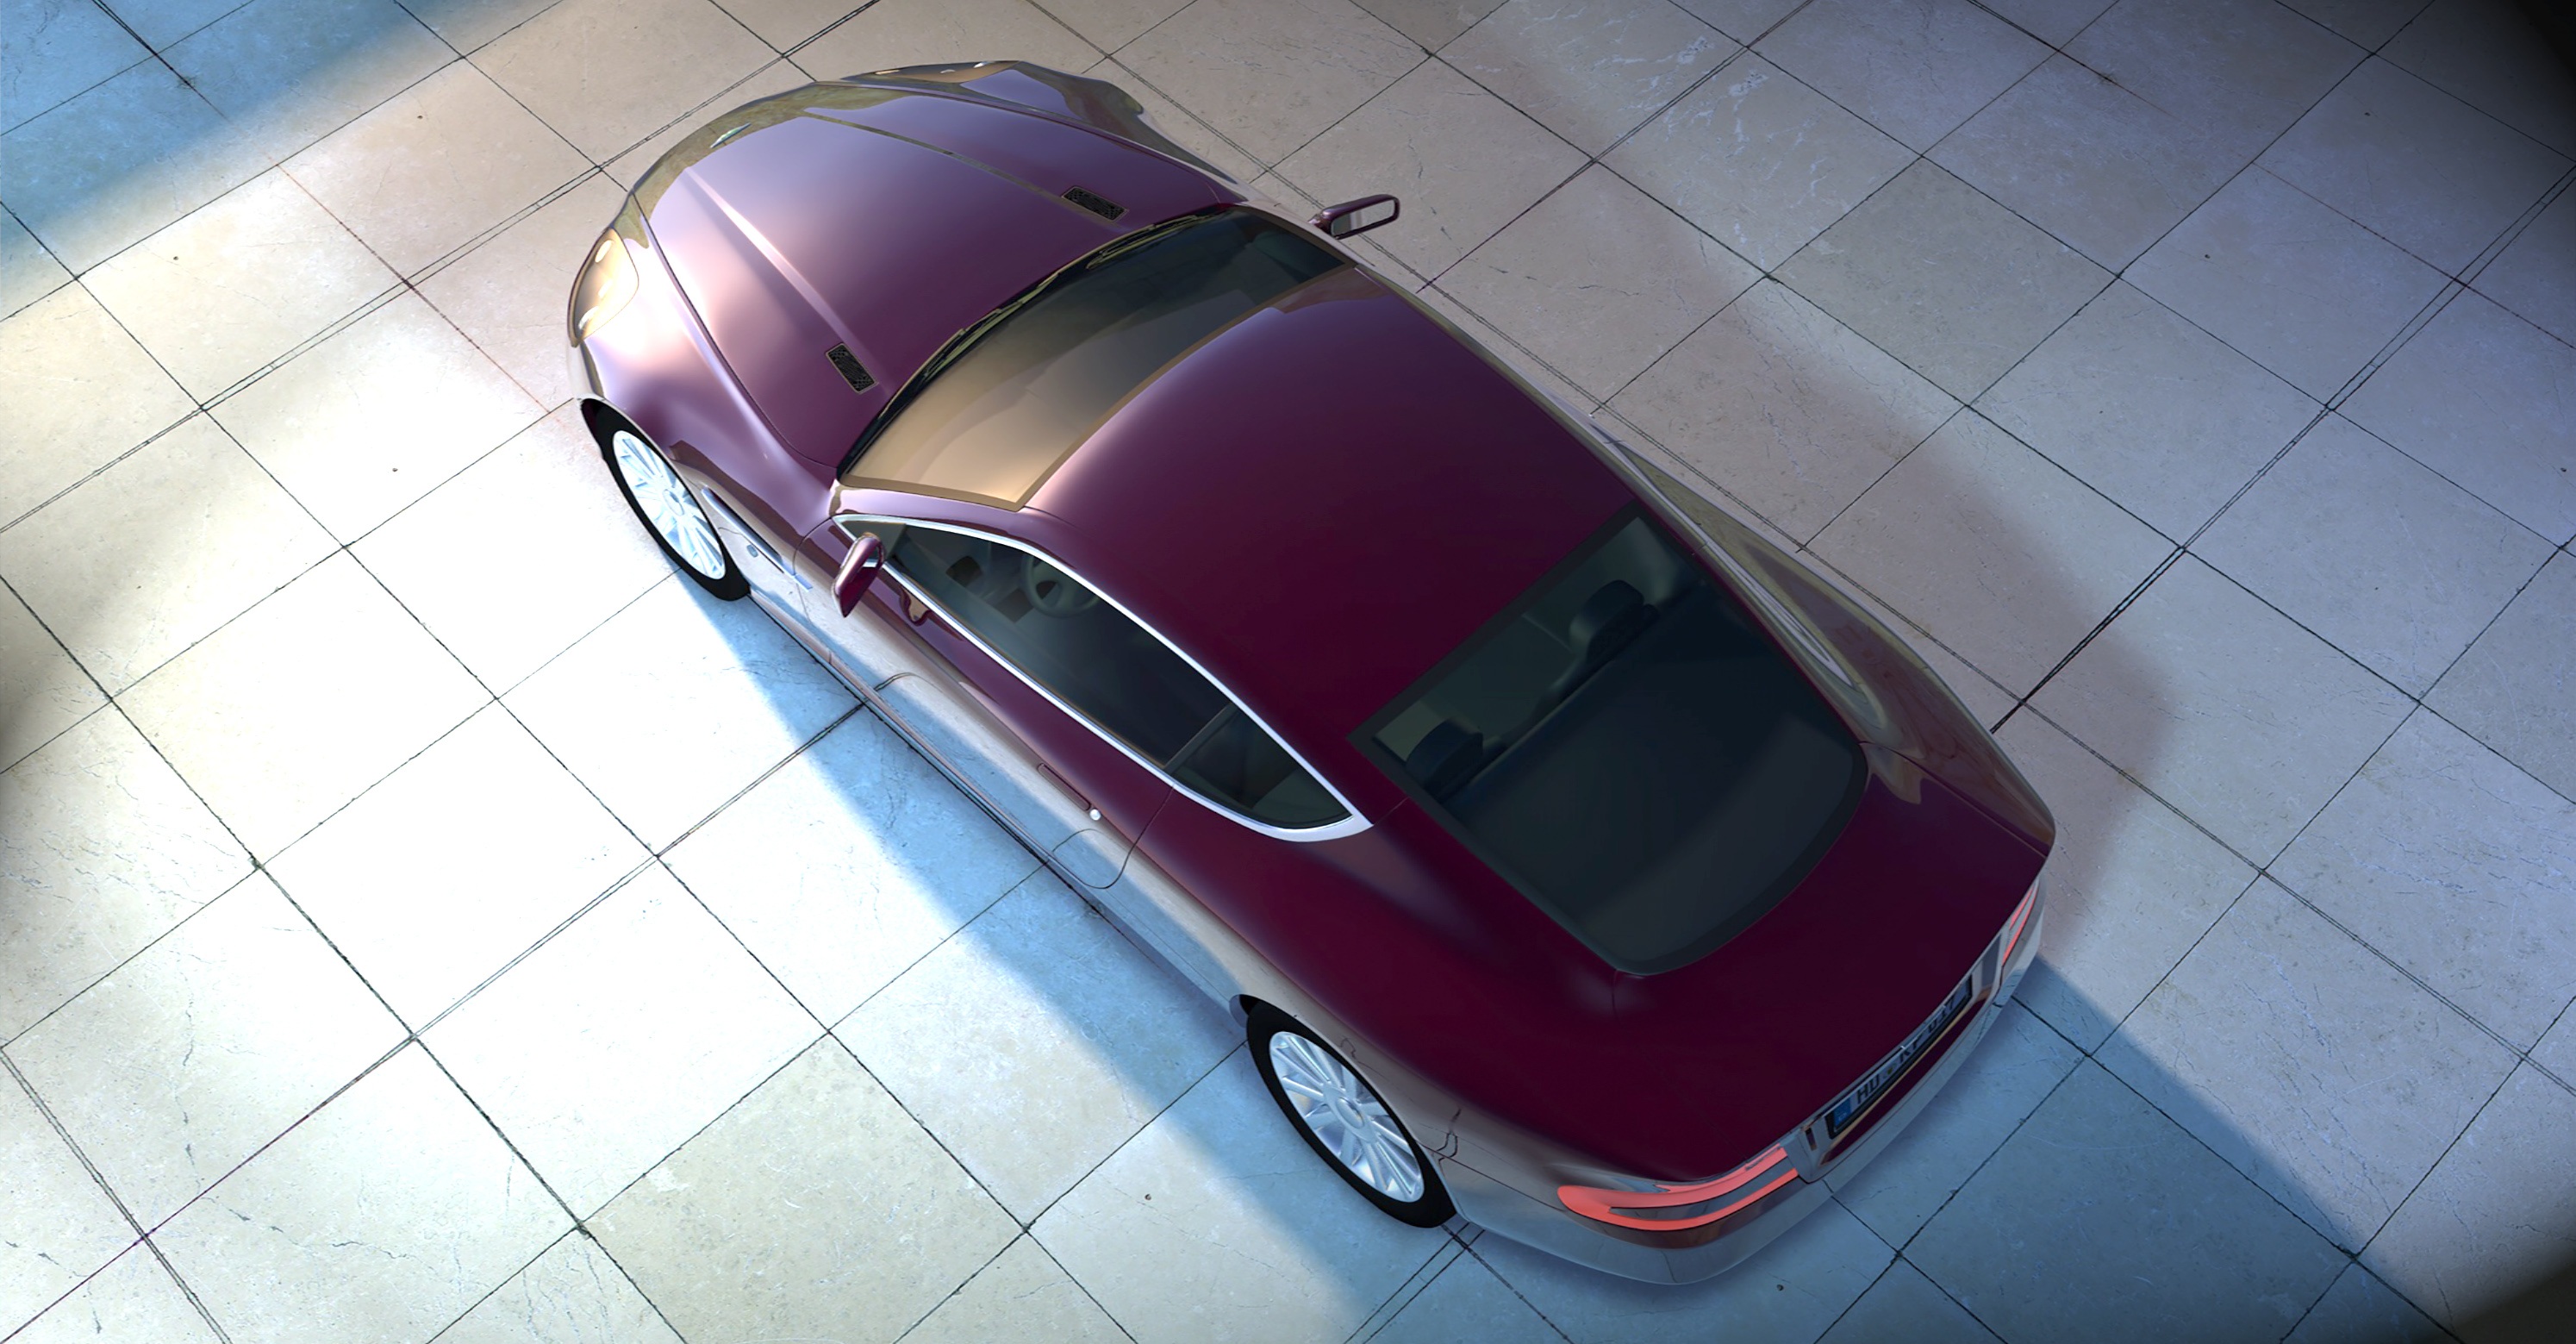
car, wheel, automobile, vehicle, shadow, paint, machine, sports car, bumper, autos, body, martin, vantage, noble, metallic, aston, computer graphics, contour, 3d model, rendering, 3d visualization, sun reflections, land vehicle, automobile make, automotive exterior, automotive design, luxury vehicle, aston martin vantage, car design, british design